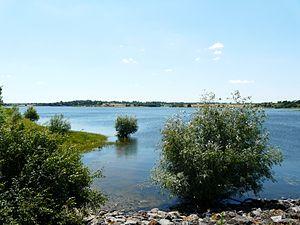
Le lac du Cébron vu depuis la digue du barrage du Cébron, communes de Gourgé et Saint-Loup-Lamairé, Deux-Sèvres, France
Le Cébron est une rivière française qui coule dans le département des Deux-Sèvres. C'est un affluent du Thouet en rive gauche, donc un sous-affluent de la Loire.